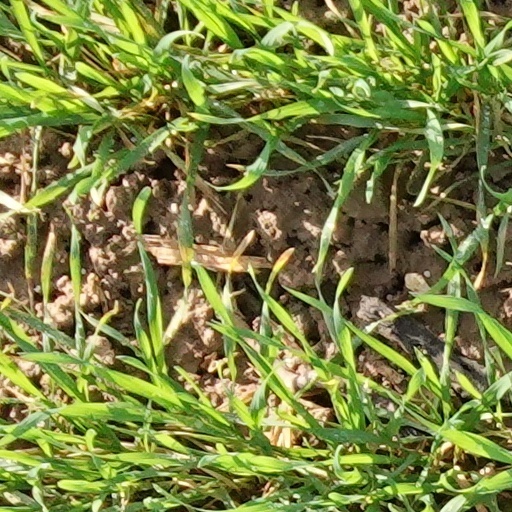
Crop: wheat